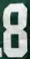
Number: 8